Kalamos (island)

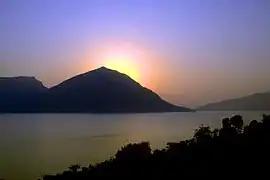

Kalamos (Greek: Κάλαμος, known in antiquity as Κάρνος – "Karnos") is a mountainous island and a former community in the Ionian Islands, Greece. Since the 2011 local government reform it is part of the municipality Lefkada, of which it is a municipal unit. It lies east of Lefkada, near the Greek mainland. It has a wintering population of around 500 people, which is swelled substantially in the summer by tourists.